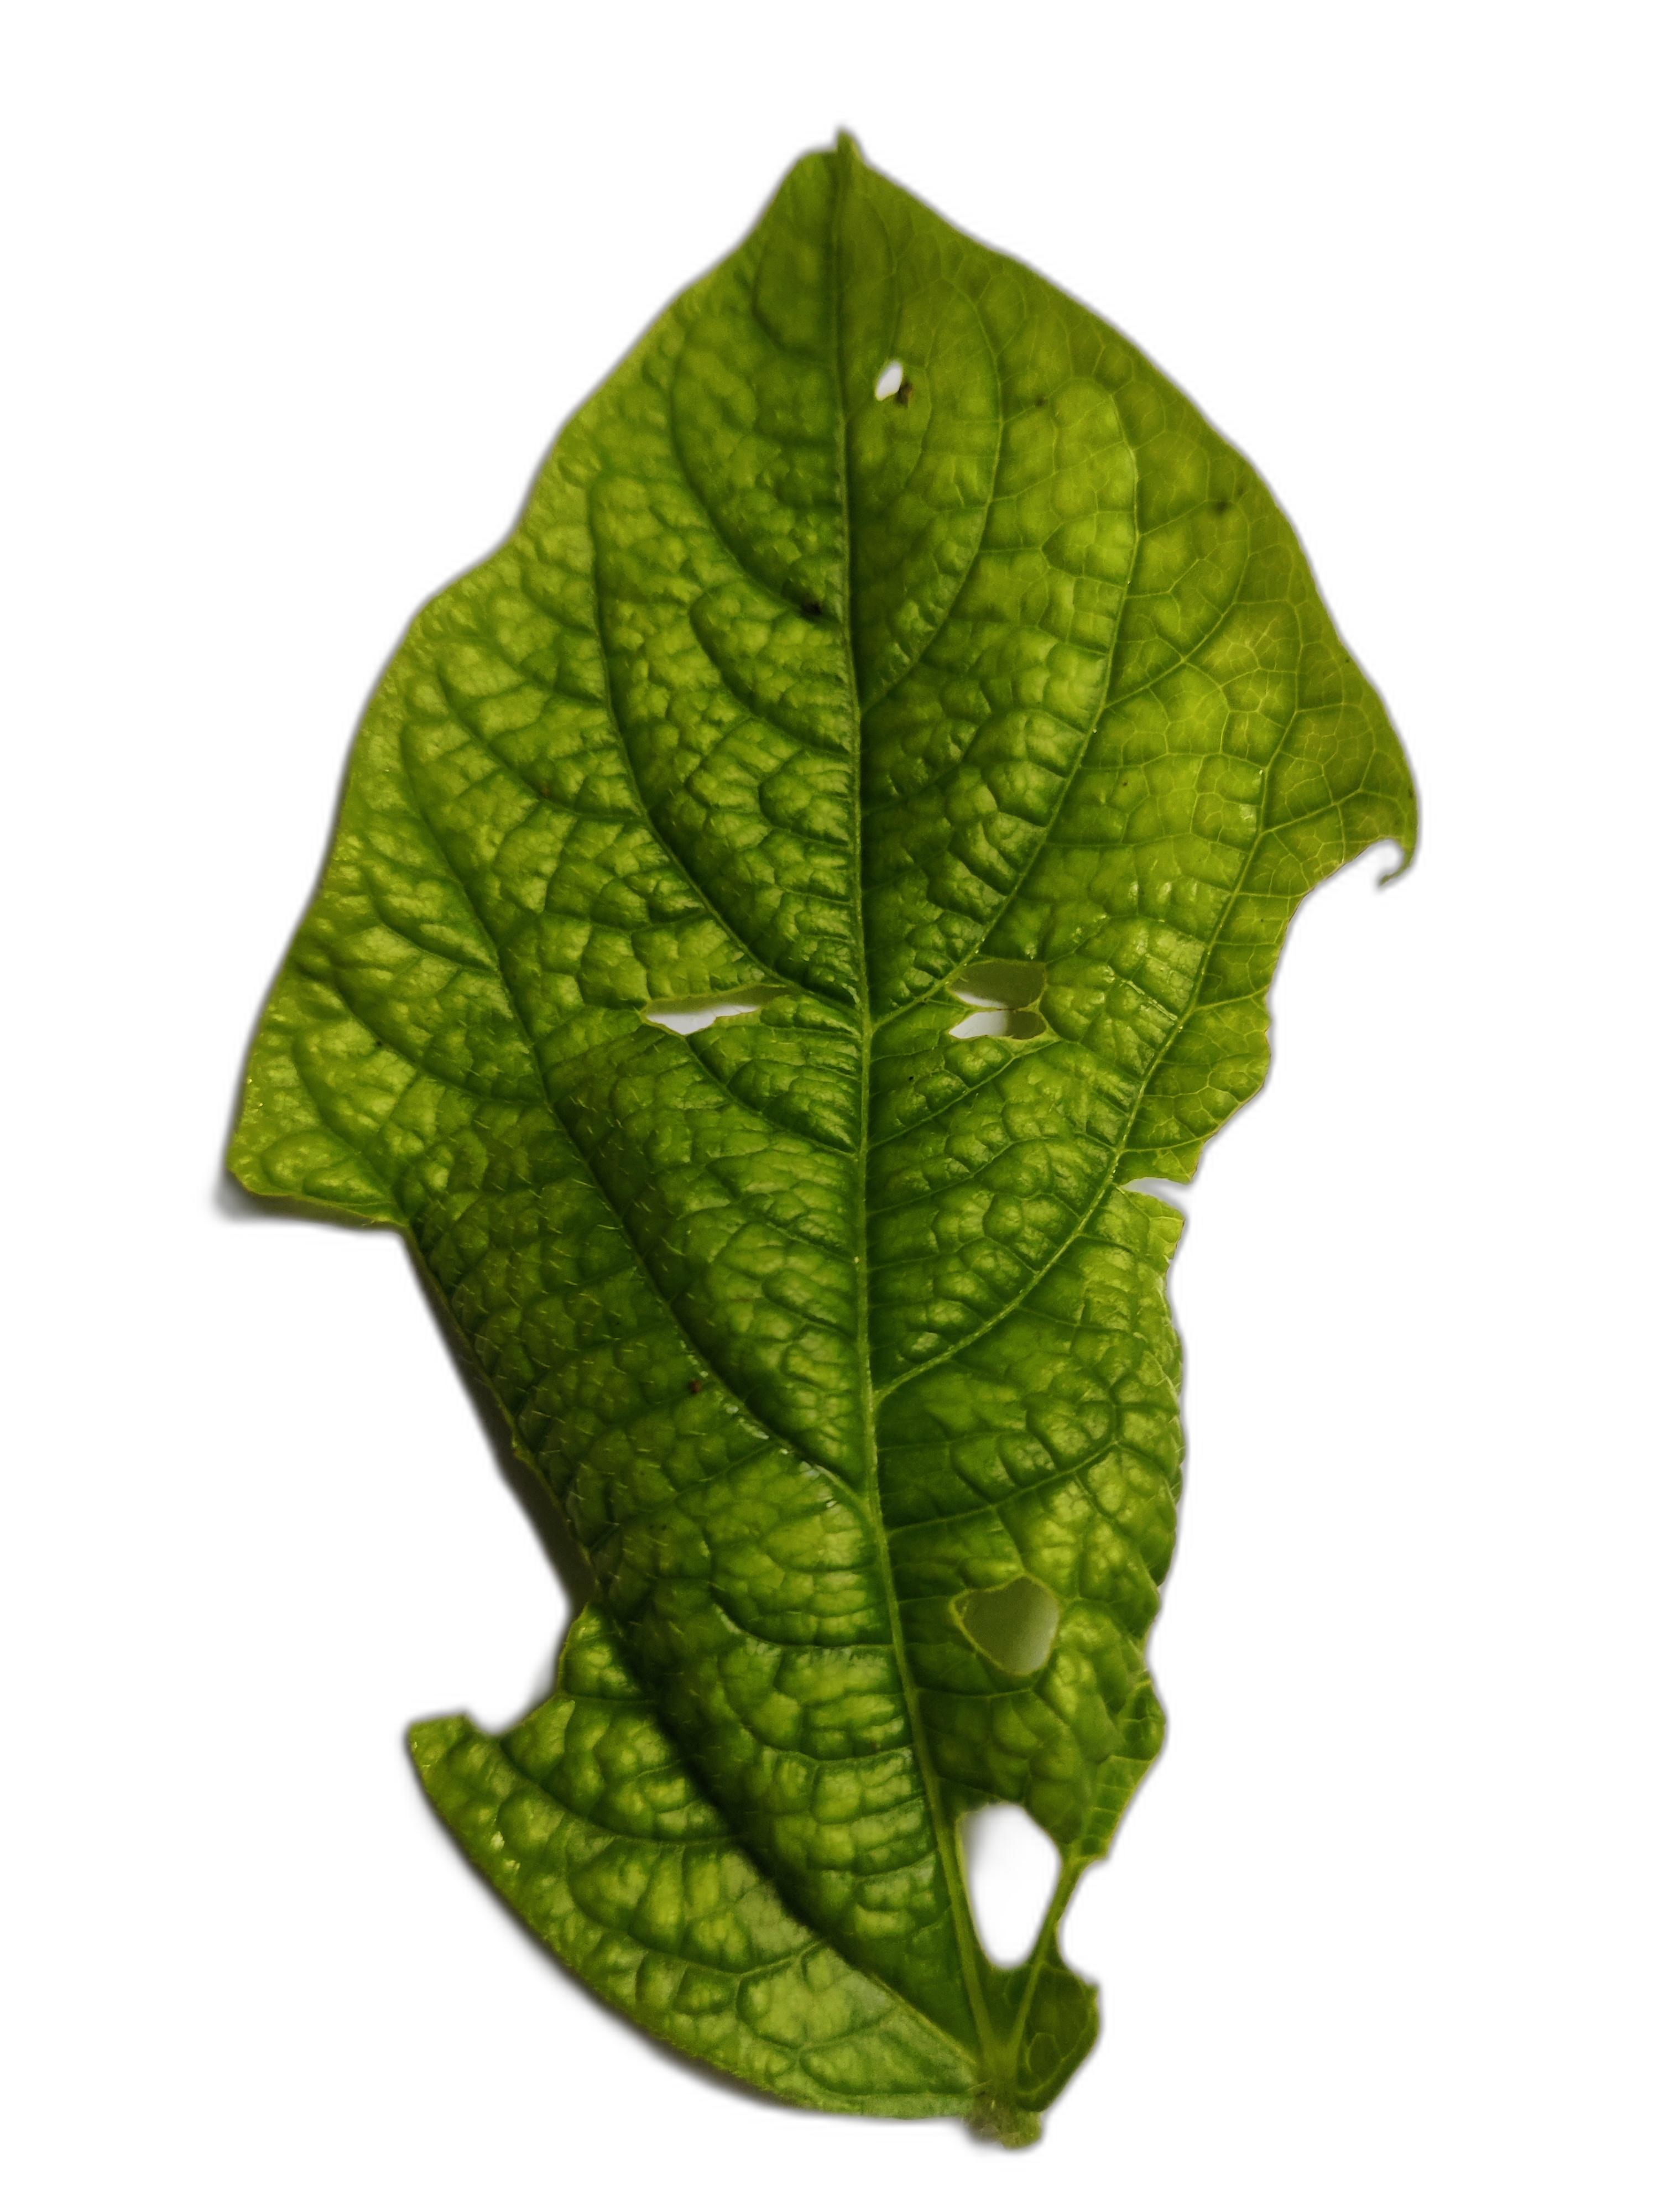
Label: Leaf Crinkle